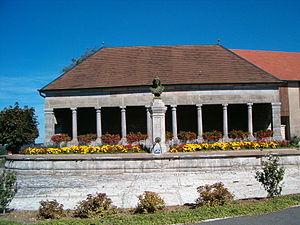
Fontaine Marianne, à Bolandoz dans le Doubs
Bolandoz est une commune française située dans le département du Doubs, en région Bourgogne-Franche-Comté.